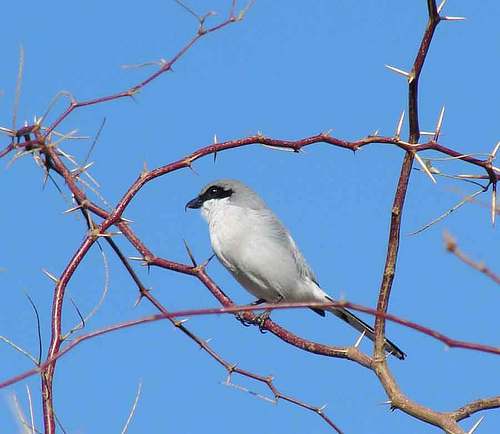
a generically white to greyish bird with black around it eyes and a medium sized beak that curves downwards at the end.
this is a gray bird with a white breast and a black eye and beak.
a white and gray bird with black around its eyes and on its tail.
this bird has a short beak with mostly grey feathers
this bird has a light gray breast, primaries and crown, white throat and black bill and eyering.
this bird is white with grey and has a very short beak.
this bird is grey with black eyerings, tail and a black beck.
this gray bird has a black eyering and cheek patch along with a short black bill.
small bird with dark grey crown, throat, belly, breast and abdomen are light grey, superciliary is black, beak is black and curved at the tip.
the bird has a black eyespot and bill, and the body is grey.
Species: Loggerhead Shrike